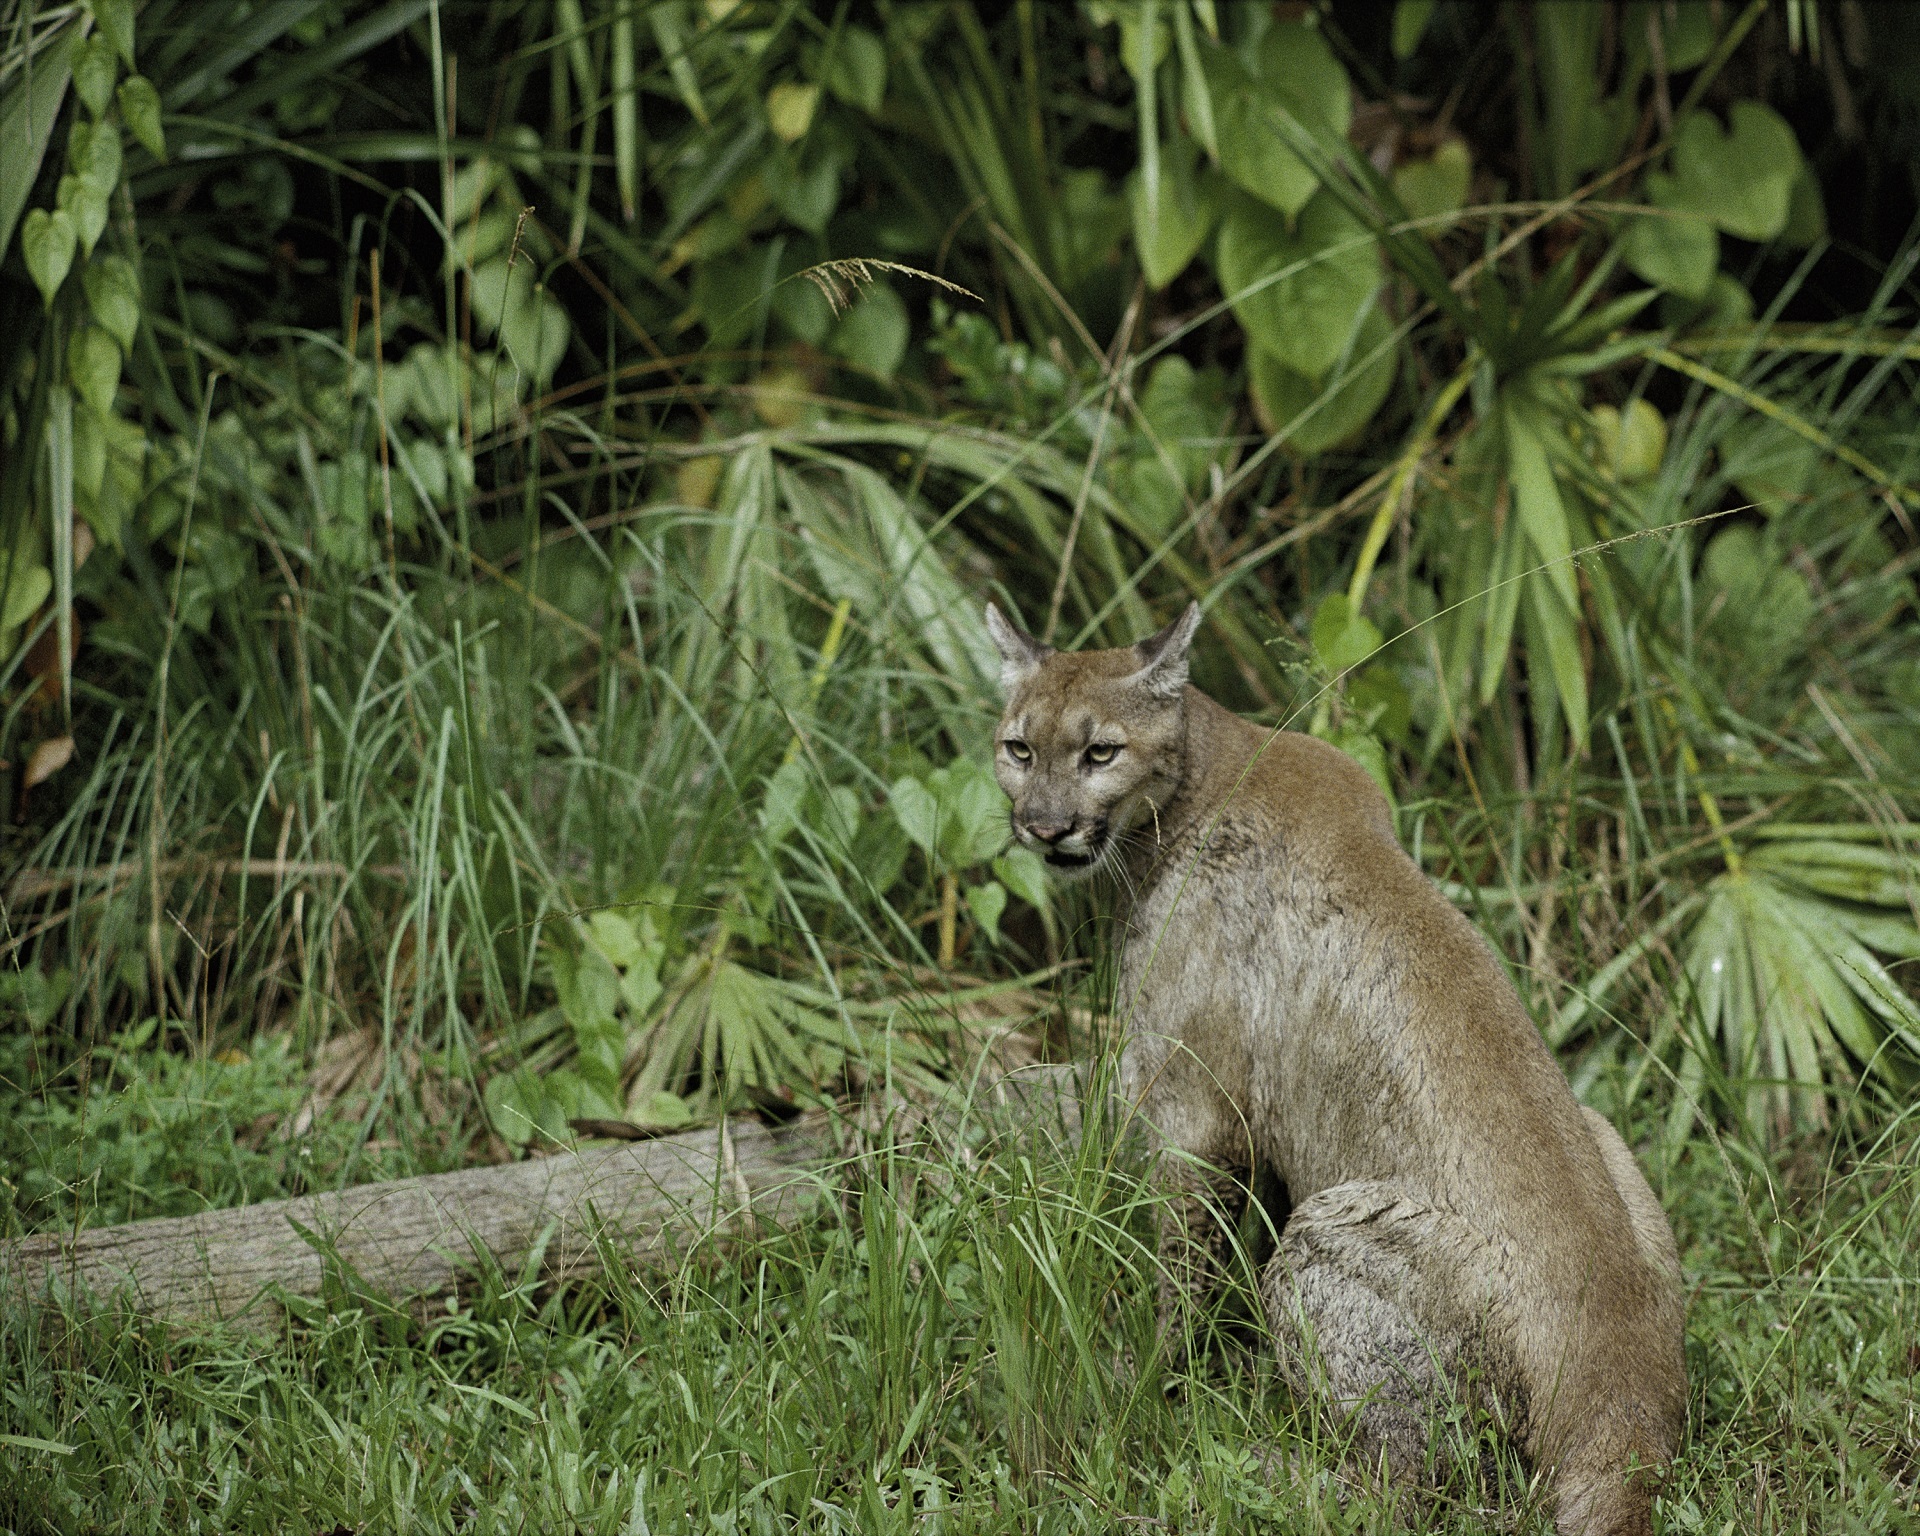
nature, grass, wildlife, wild, fur, cat, sitting, mammal, predator, fauna, outdoors, vertebrate, watching, alert, bobcat, cougar, mountain lion, puma, wild cat, small to medium sized cats, cat like mammal, florida panther, puma concolor coryi